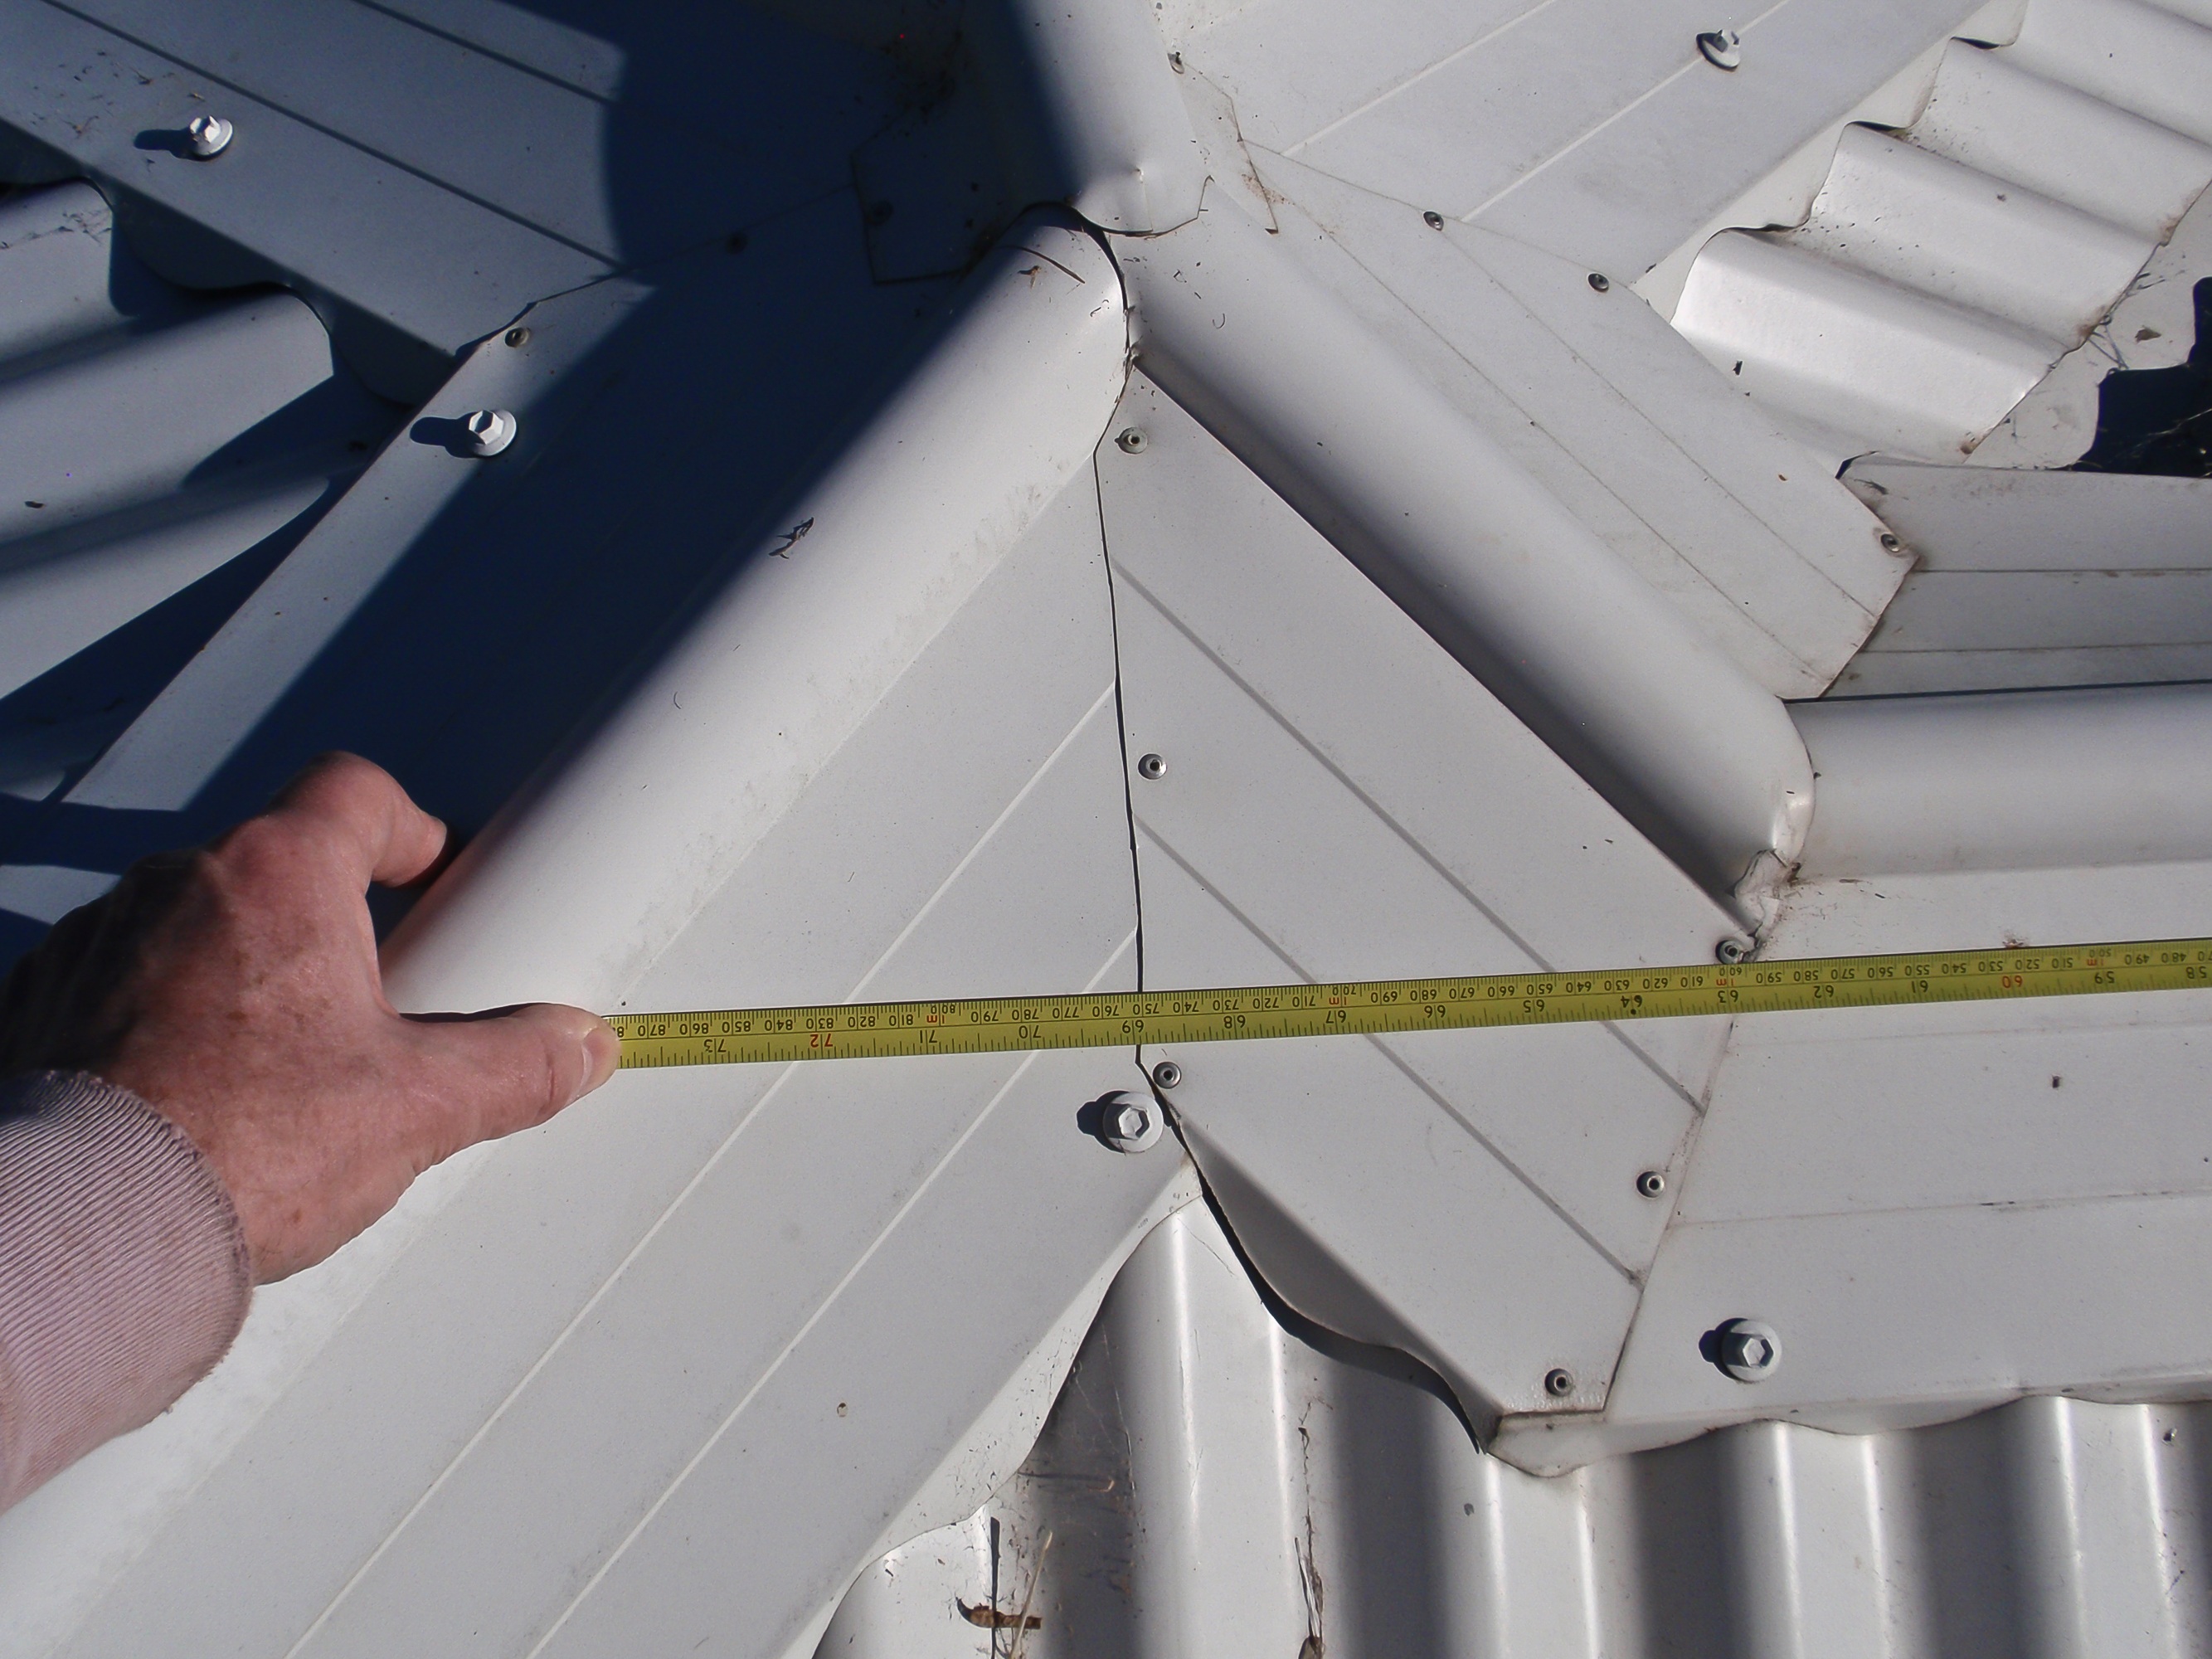
wing, roof, steel, ceiling, pattern, aviation, mast, measure, ruler, size, tape, length, measuring, daylighting